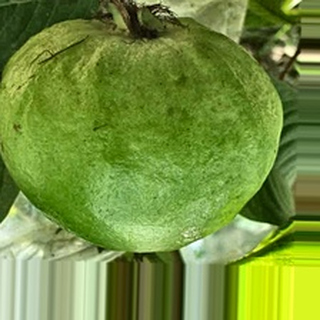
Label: healthy_guava